Eli Jones (Quaker)

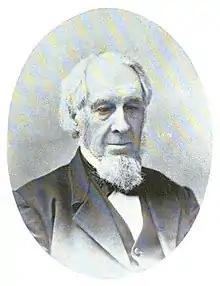
Eli Jones.

Eli Jones was born at China Lake, about twelve miles from Augusta, Maine, in 1807, the son of Abel and Susannah (Jepson) Jones, a descendant of Captain Jones, who commanded the "Mayflower", a trading man in the colony of the "Pilgrim Fathers" and a "convinced Friend". The genealogical table of the family of Jones would in itself fill a volume. For generations they held their position and worked among the Welsh Hills, Welsh John succeeding Welsh John and being called John's Son, until in the course of time the name narrowed down into that of Jones, and the first of the family, who emigrated to America, was the commander of the "Mayflower" in 1620, and subsequently, when the Pilgrim and Puritan colonies were in a prosperous condition, three brothers, bearing the name Jones, settled in America—one on the Androscoggin River, six miles from Brunswick, in the township of Durham, District of Maine; he was the father of Abel Jones. A large number of Friends were collected in this vicinity and a meeting-house was built near by, and great numbers of Friends from a distance attended the quarterly and monthly meetings at this place. When Abel Jones had attained manhood he resolved to settle farther north, and left his father's estates and made a home for himself at "Twelve-Mile Pond", now China Lake, which was first settled in 1774 by a family of four brothers named Clark. Two of these brothers were Friends. The first meeting of this society held in China was about 1803, in the private house where, in 1806, Abel Jones married Susannah Jepson.